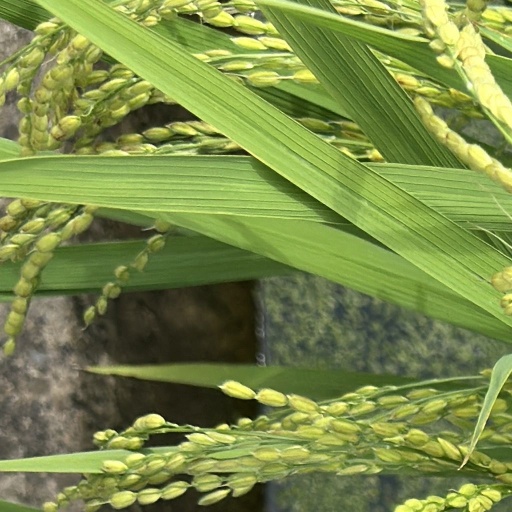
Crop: rice